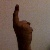
The image shows a hand gesture representing the number 1 in Indian Sign Language.